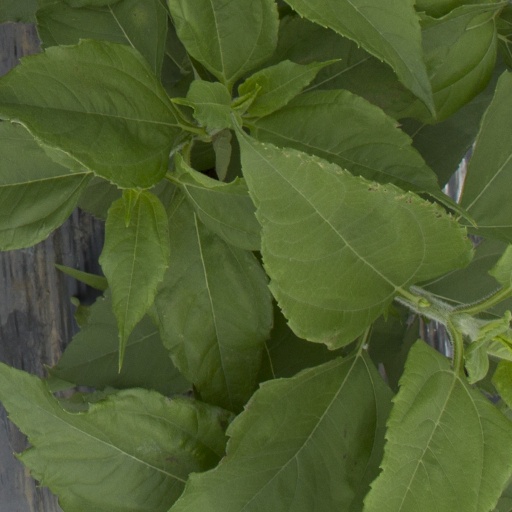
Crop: Jerusalem artichoke